Kiehimänjoki

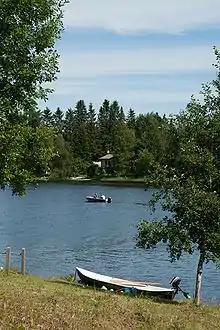
The Kiehimänjoki river

Kiehimänjoki is a river of Finland. It flows for . The river begins from lake Iijärvi in Paltamo in Kainuu region and ends to the lake Oulujärvi, from which the waters flow through the Oulujoki River into the Gulf of Bothnia. The river drains a chain of lakes that originates in the municipalities of Suomussalmi and Hyrynsalmi in Kainuu.